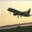
Label: airplane